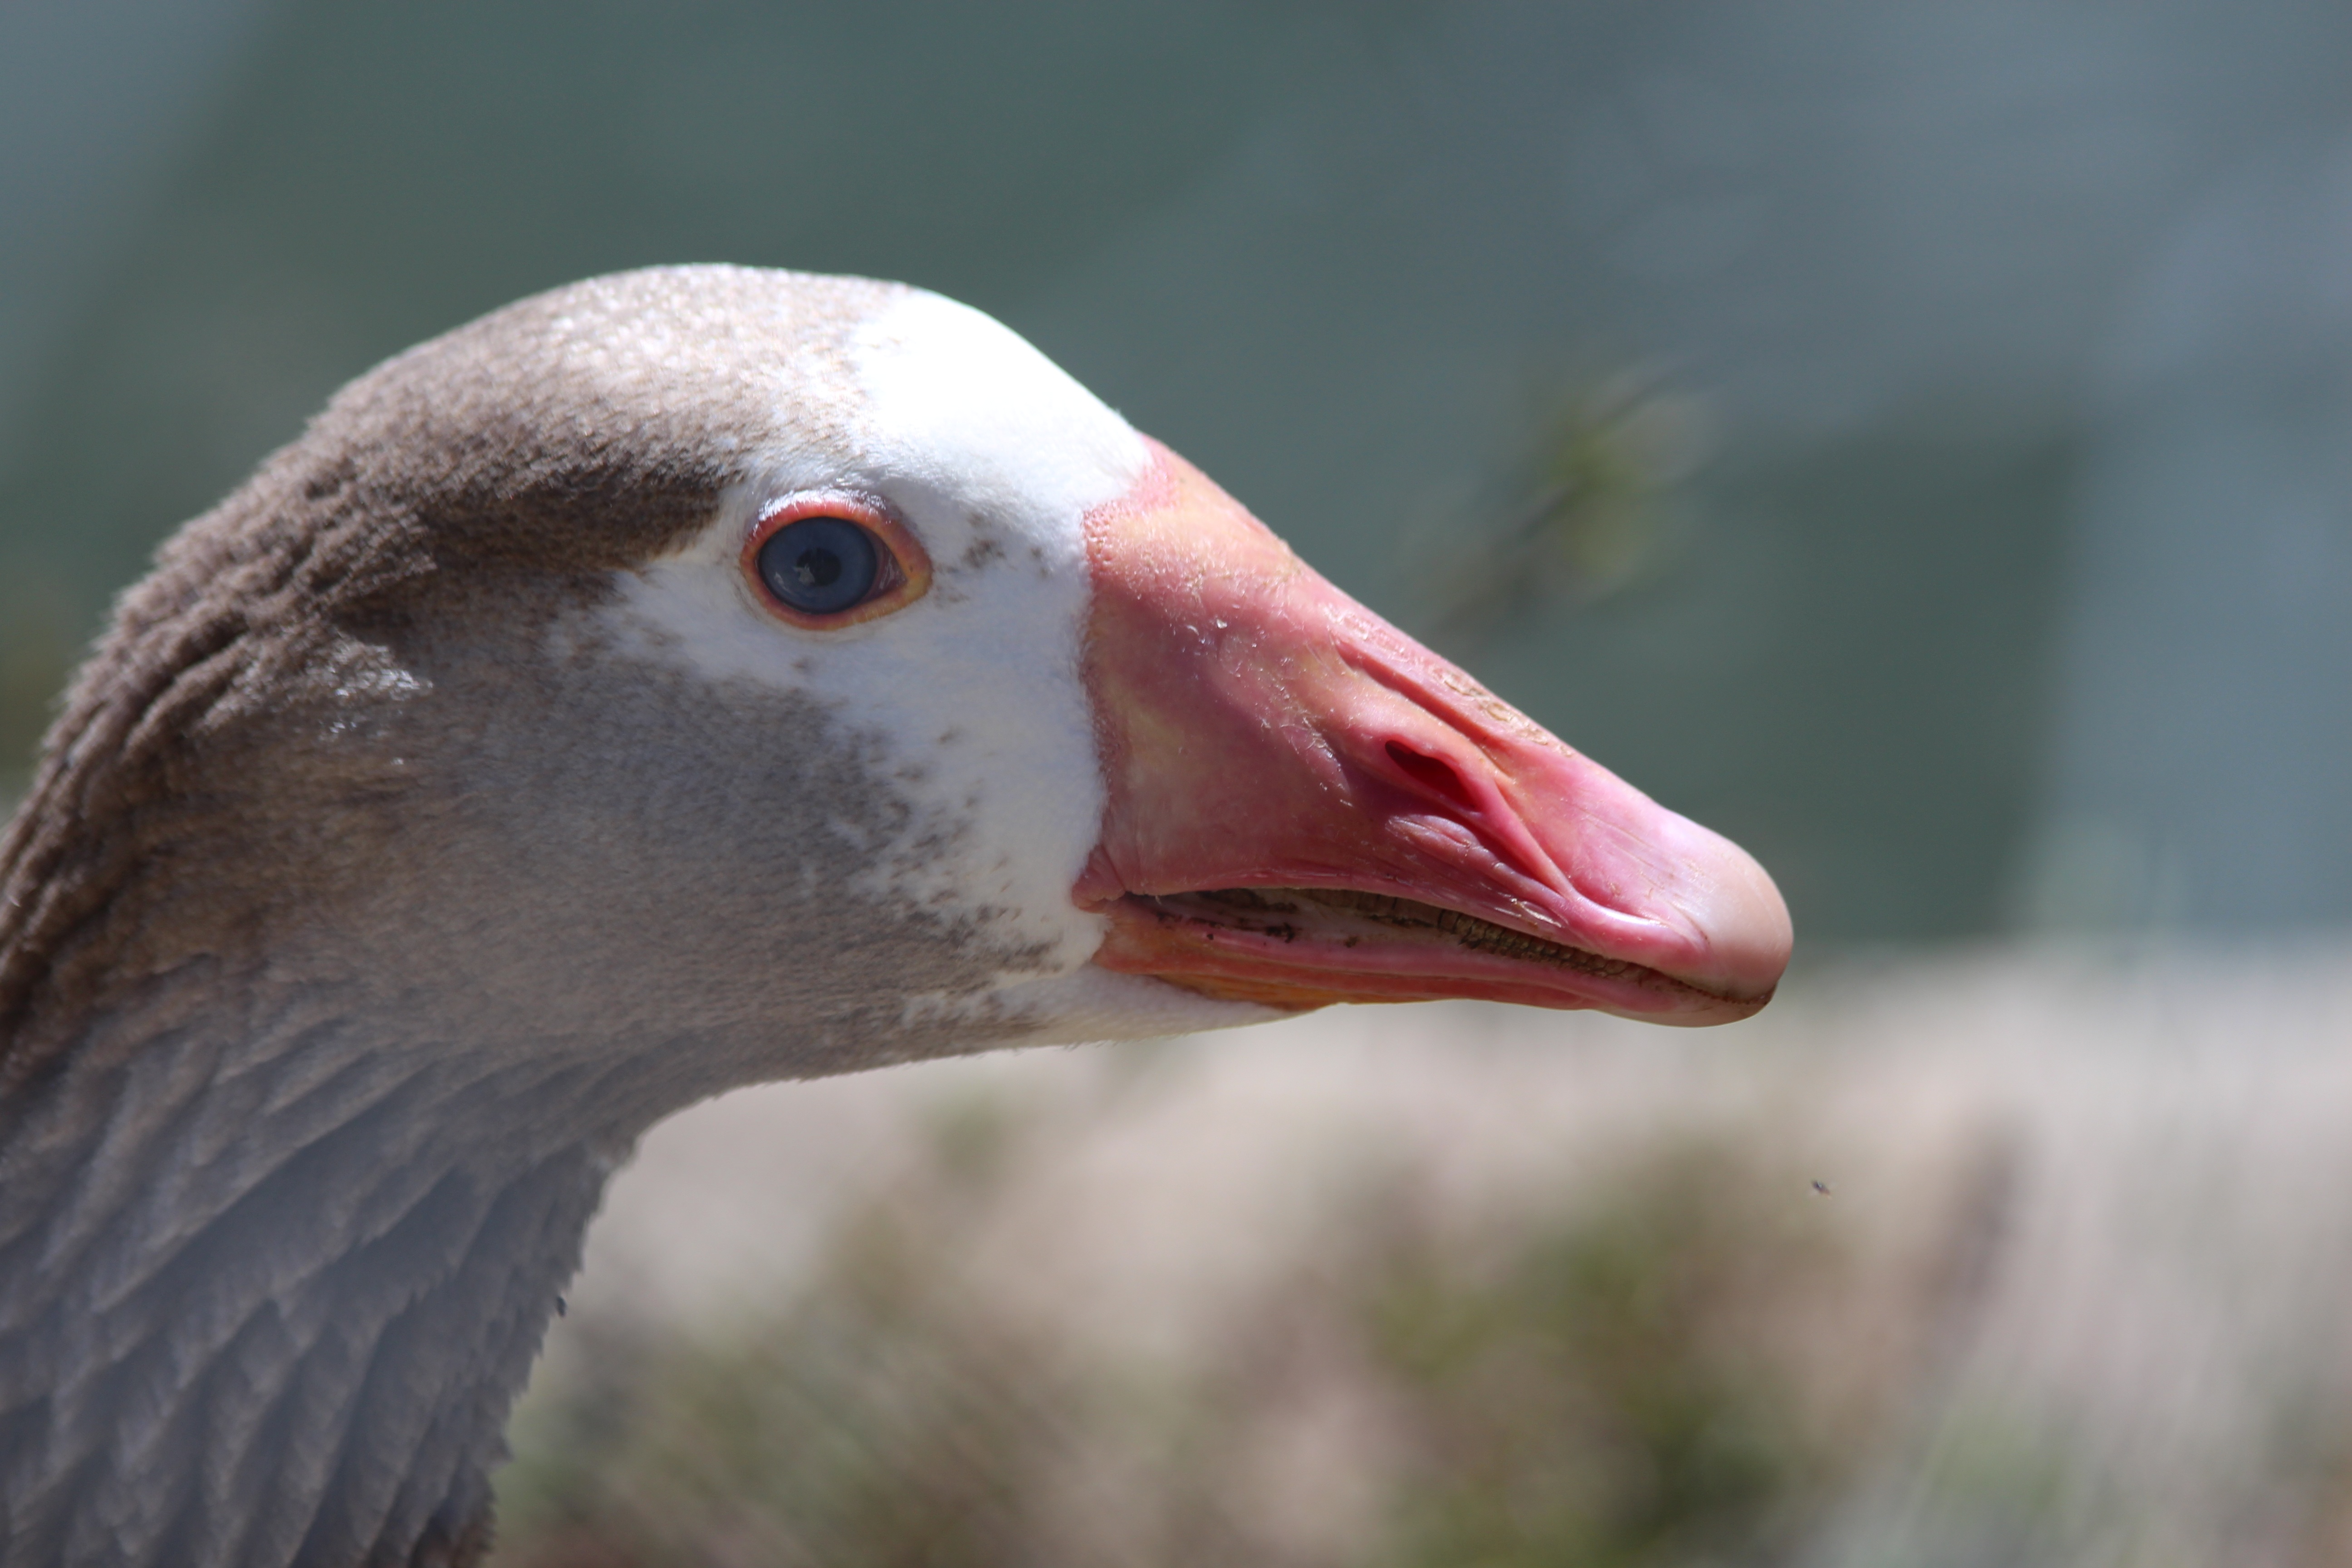
nature, bird, wing, wildlife, beak, fauna, close up, duck, animals, head, goose, vertebrate, waterfowl, water bird, living nature, feathered race, krupnyj plan, anser anser, grey goose, ducks geese and swans